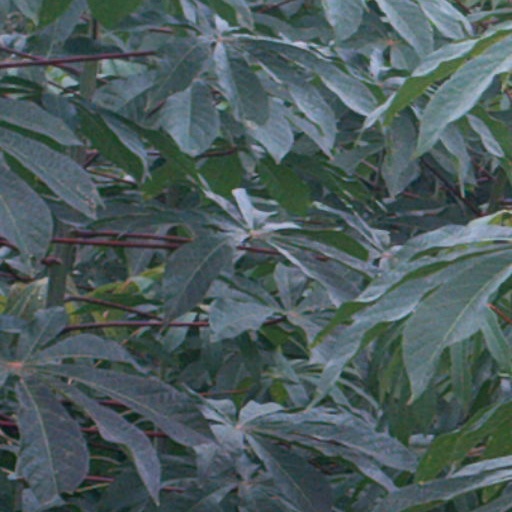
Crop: cassava